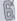
Number: 6